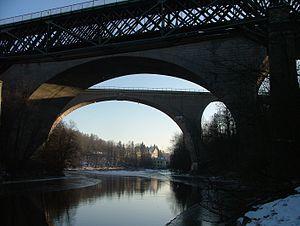
Cette liste de ponts d'Allemagne a pour vocation de présenter une liste des plus célèbres ponts d'Allemagne, tant par leurs caractéristiques dimensionnelles, que par leur intérêt architectural ou historique.